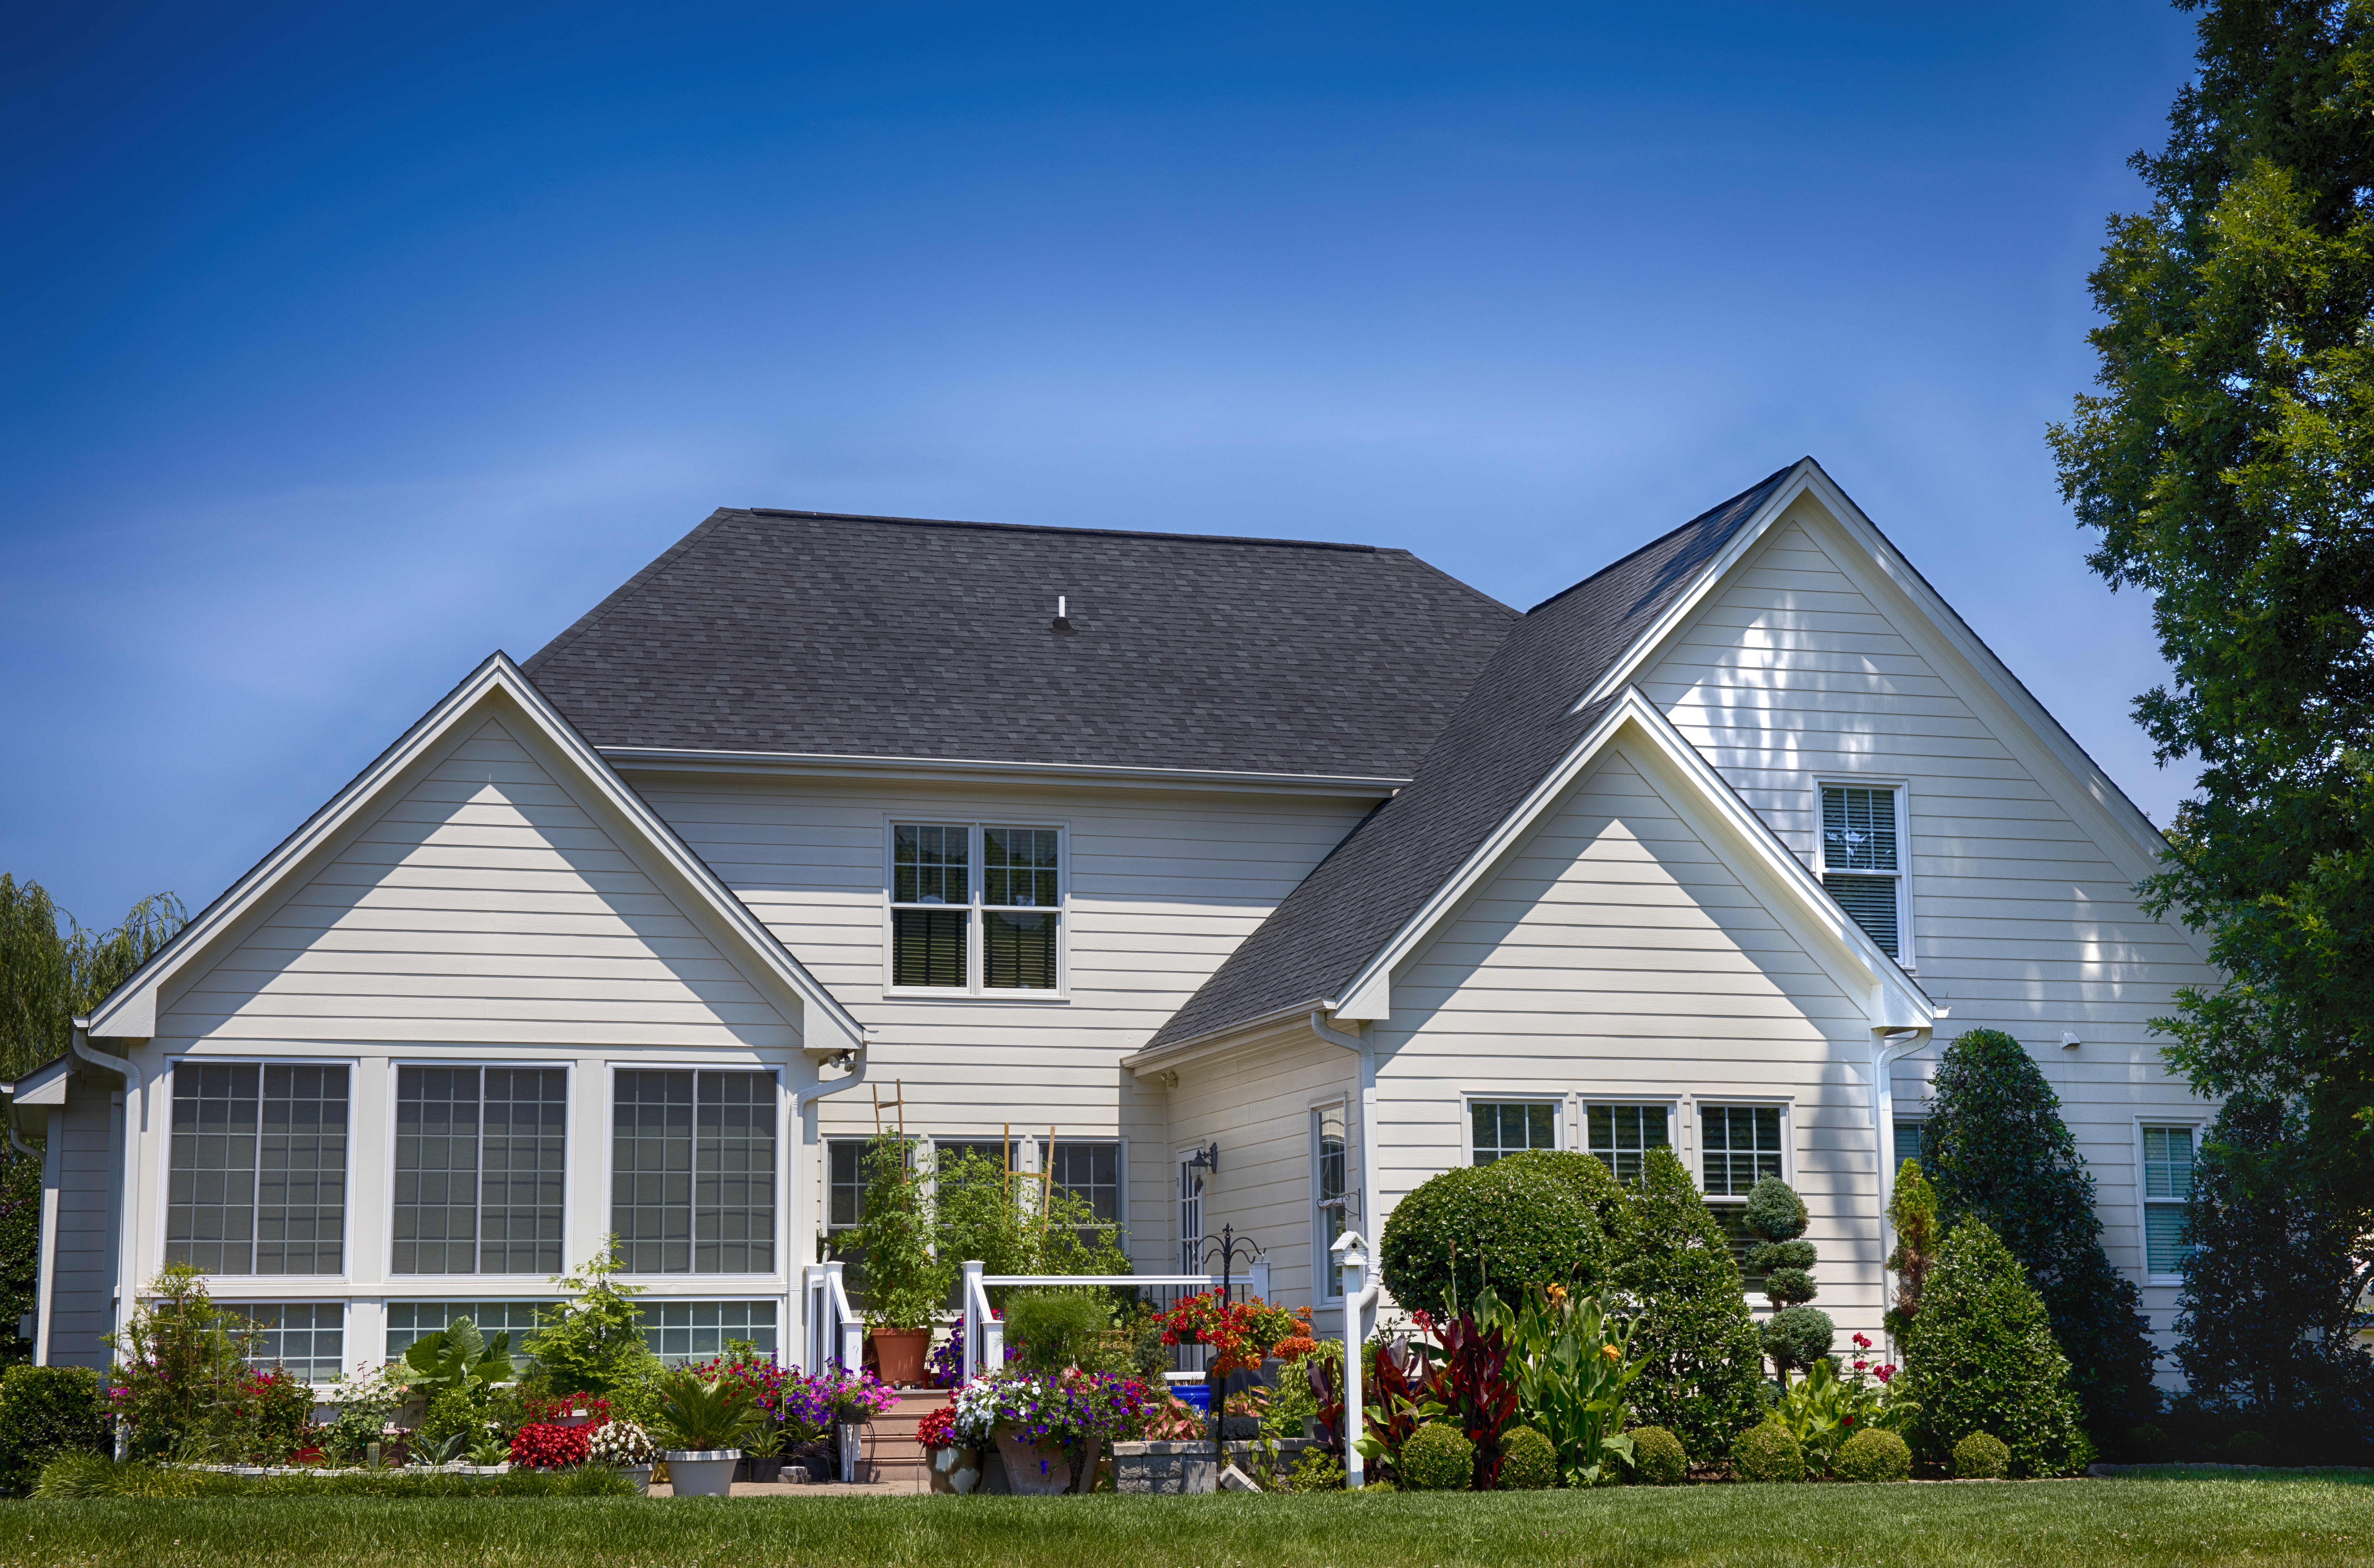
grass, architecture, lawn, house, window, roof, building, home, summer, suburb, green, cottage, backyard, facade, residence, property, residential, garden, farmhouse, estate, yard, siding, neighbourhood, real estate, house exterior, residential area, outdoor structure